Guere, Cameroon

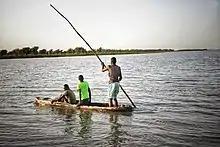
Fishing in Guere lake

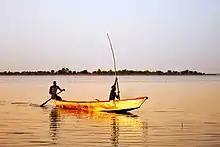
Fishermen on the lake of Guere. March 2019.

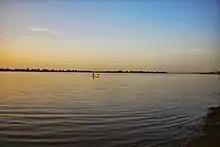
Lake Guere in Mayo-Danay at sunset

Guere is a commune in Mayo-Danay Department, Cameroon. In 2005, the population was recorded as 38,328.